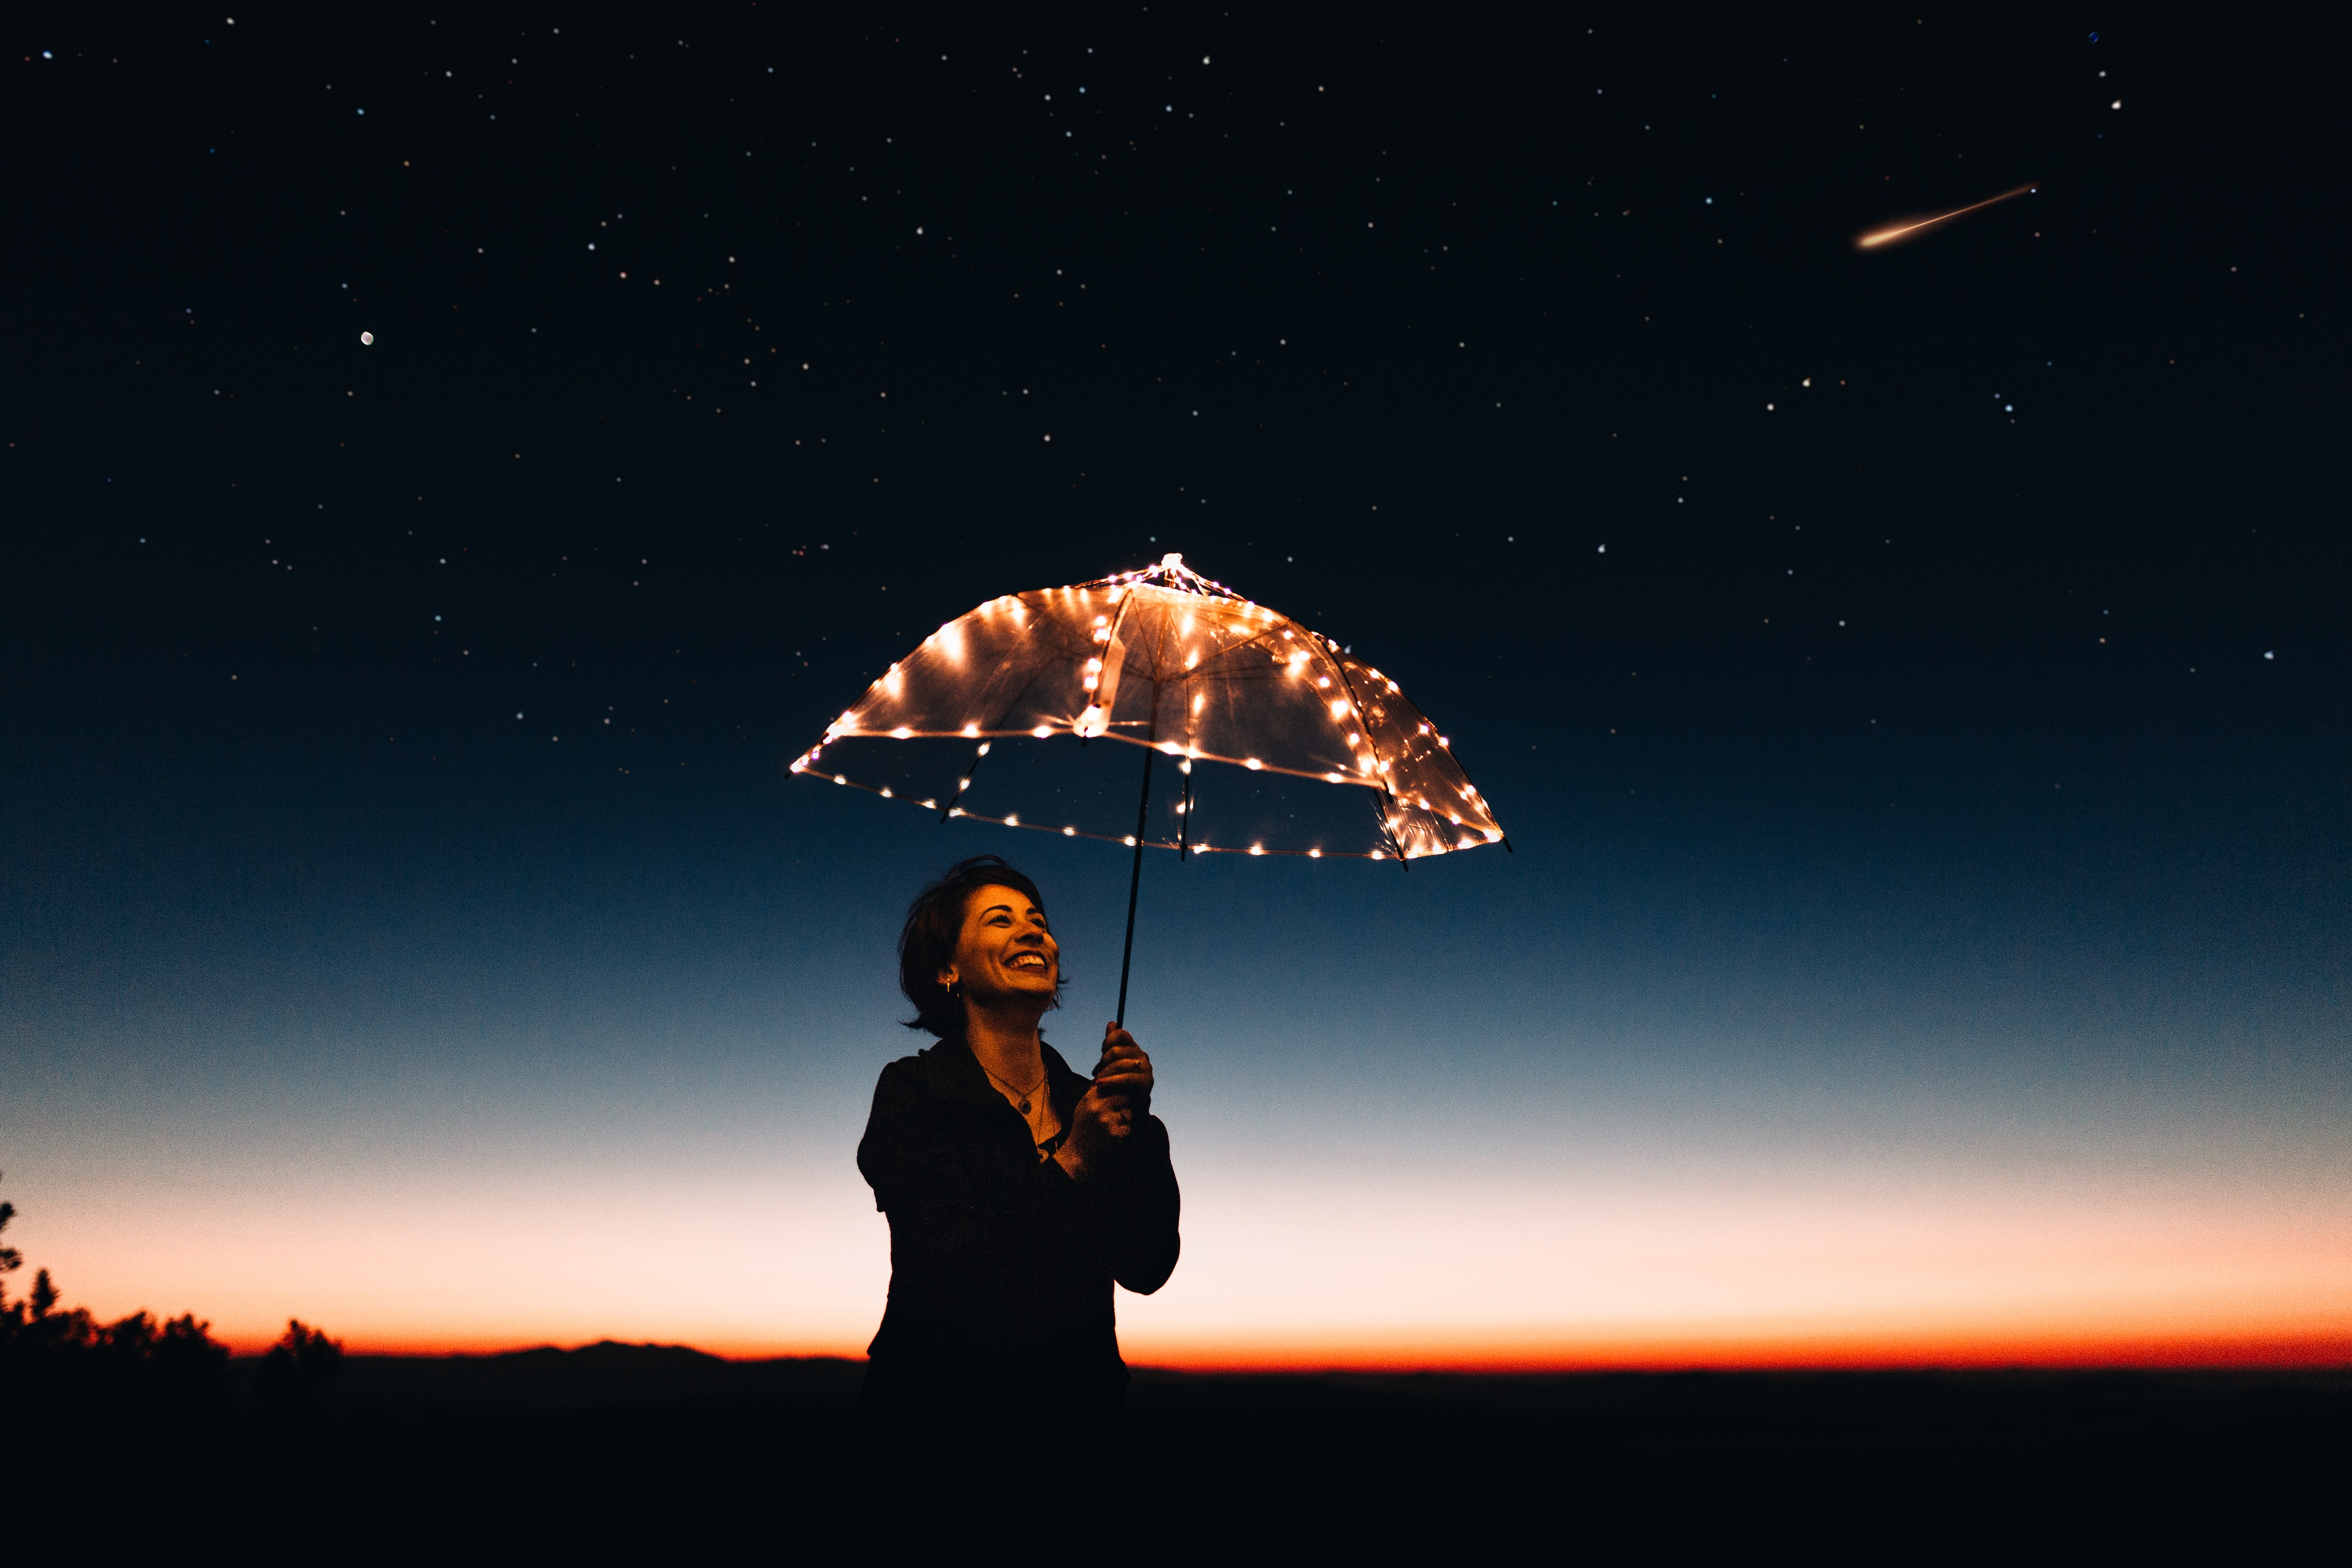
sky, cloud, umbrella, night, photography, atmosphere, fun, space, flash photography, parachute, meteorological phenomenon, wind